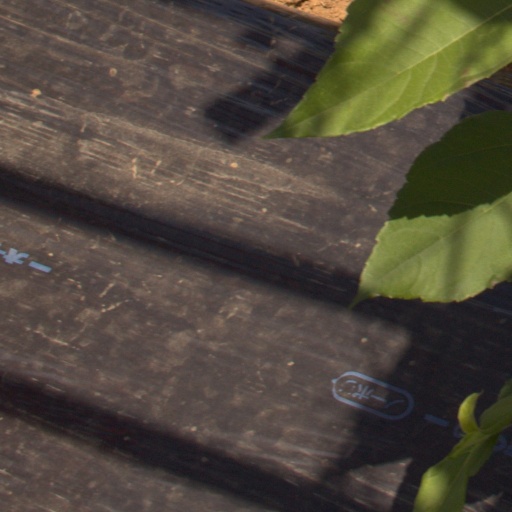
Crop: Jerusalem artichoke